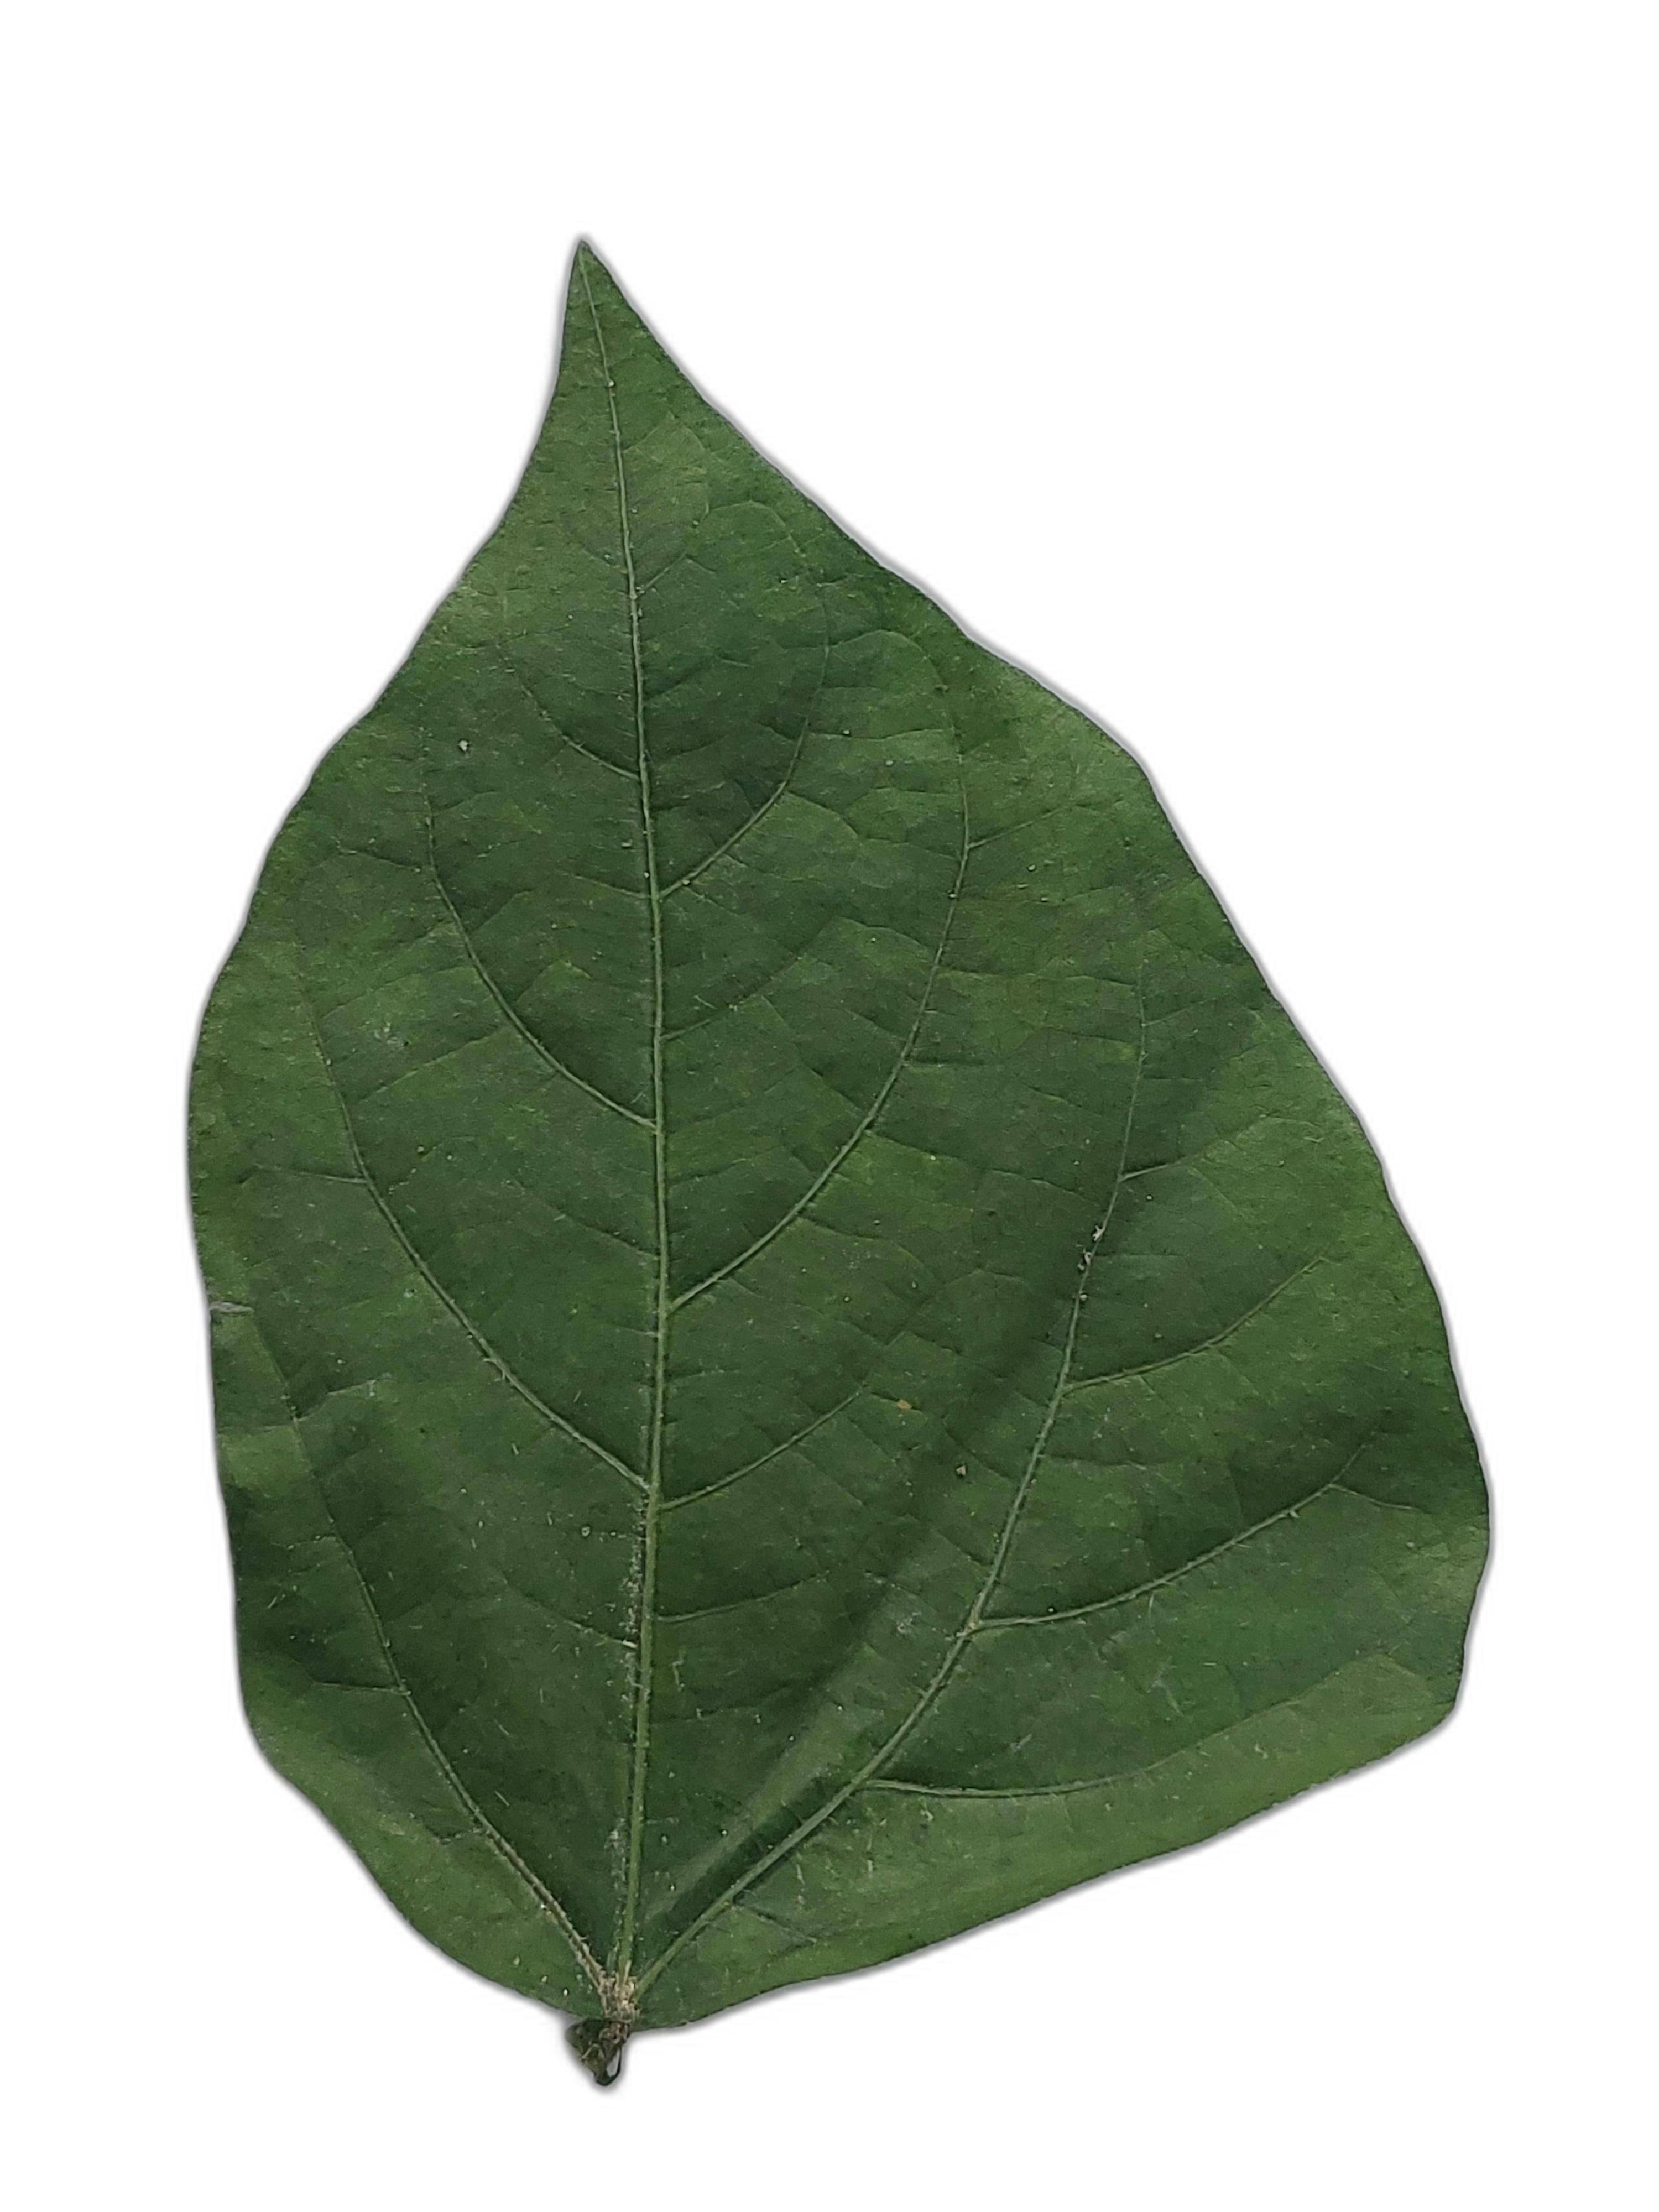
Label: Healthy